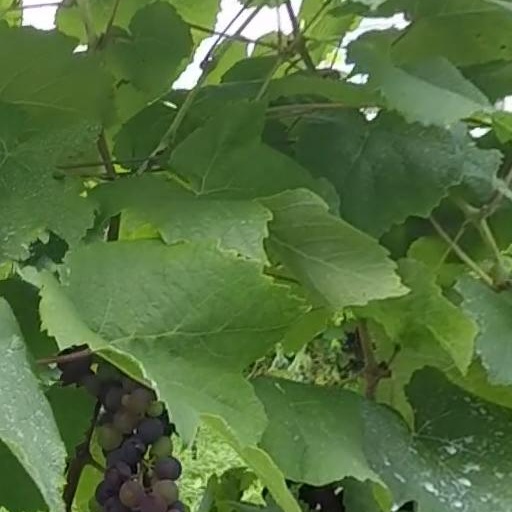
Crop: grape